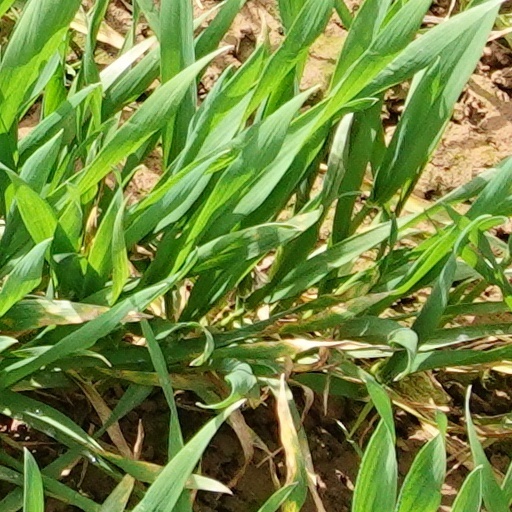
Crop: wheat